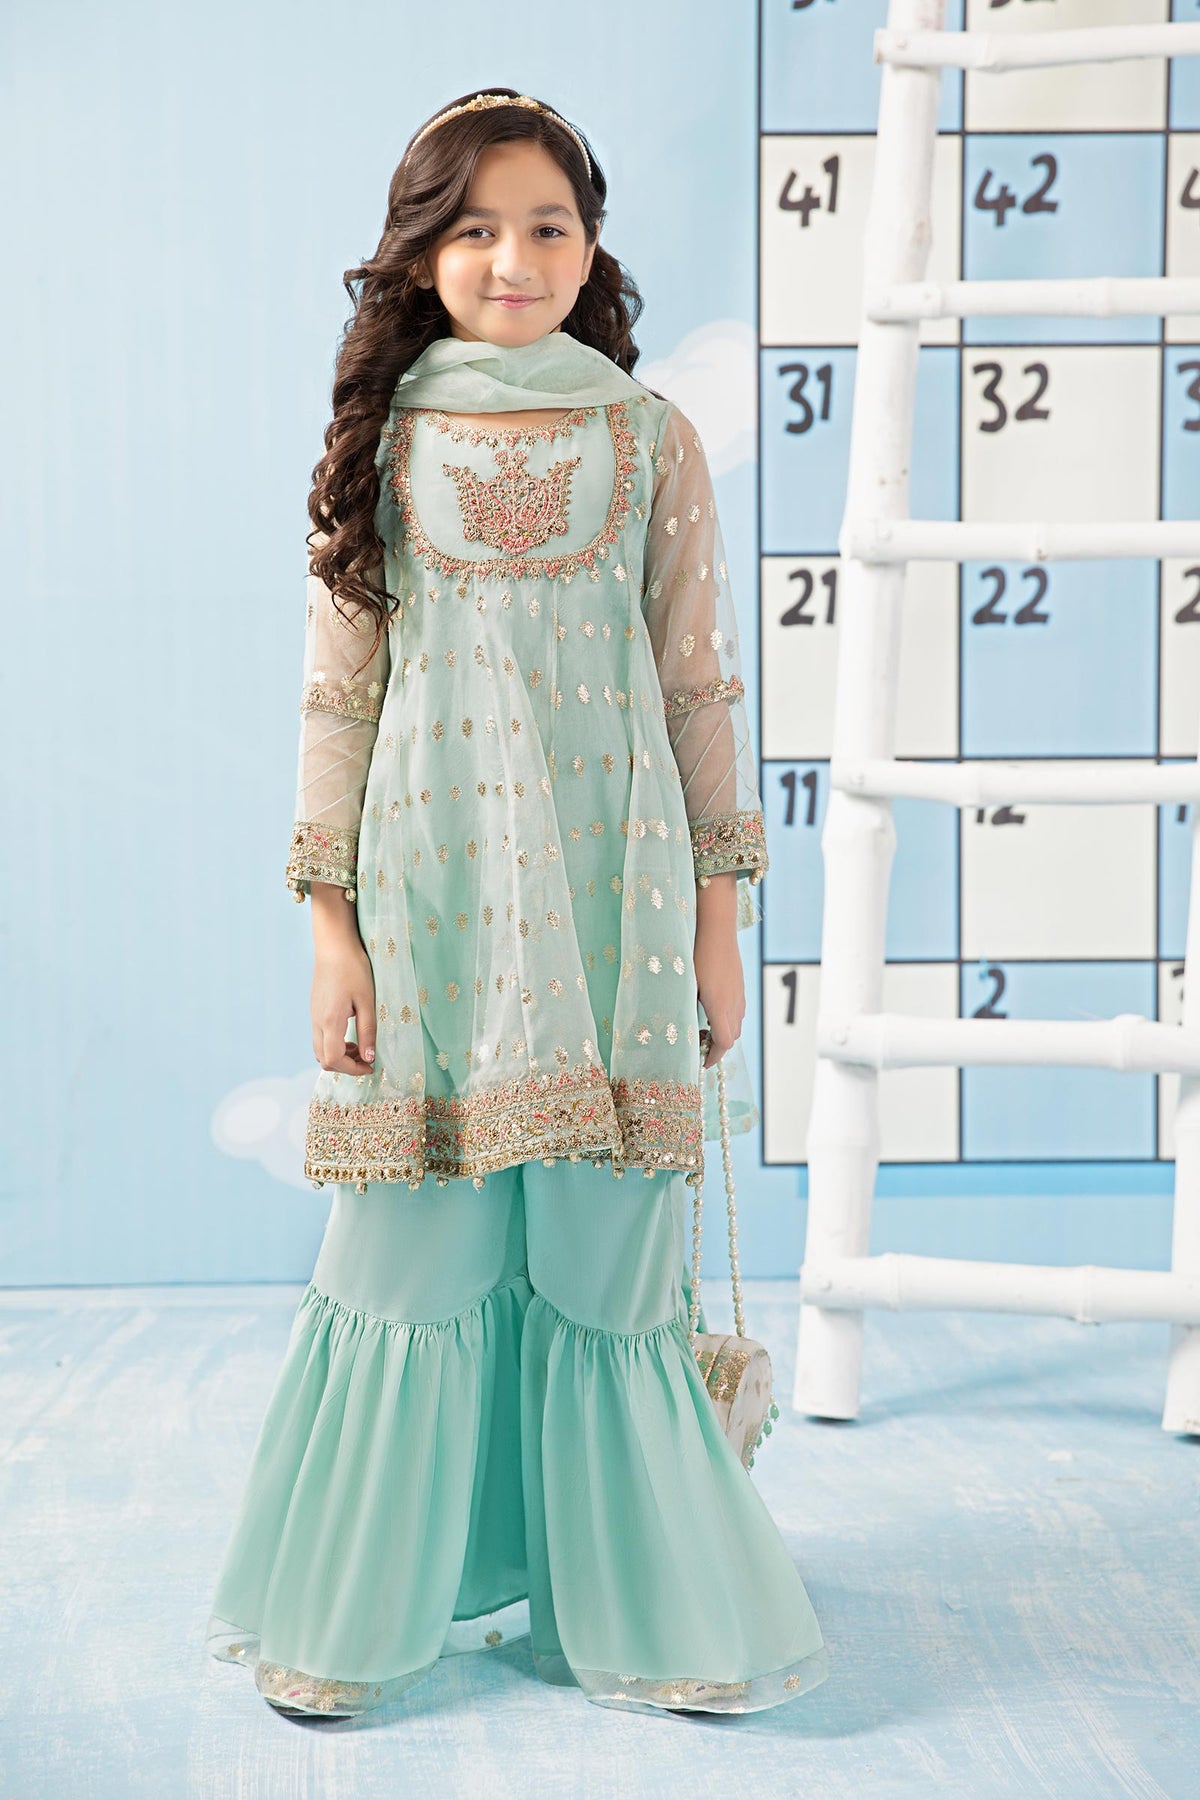
mint karla embroidered net salwar